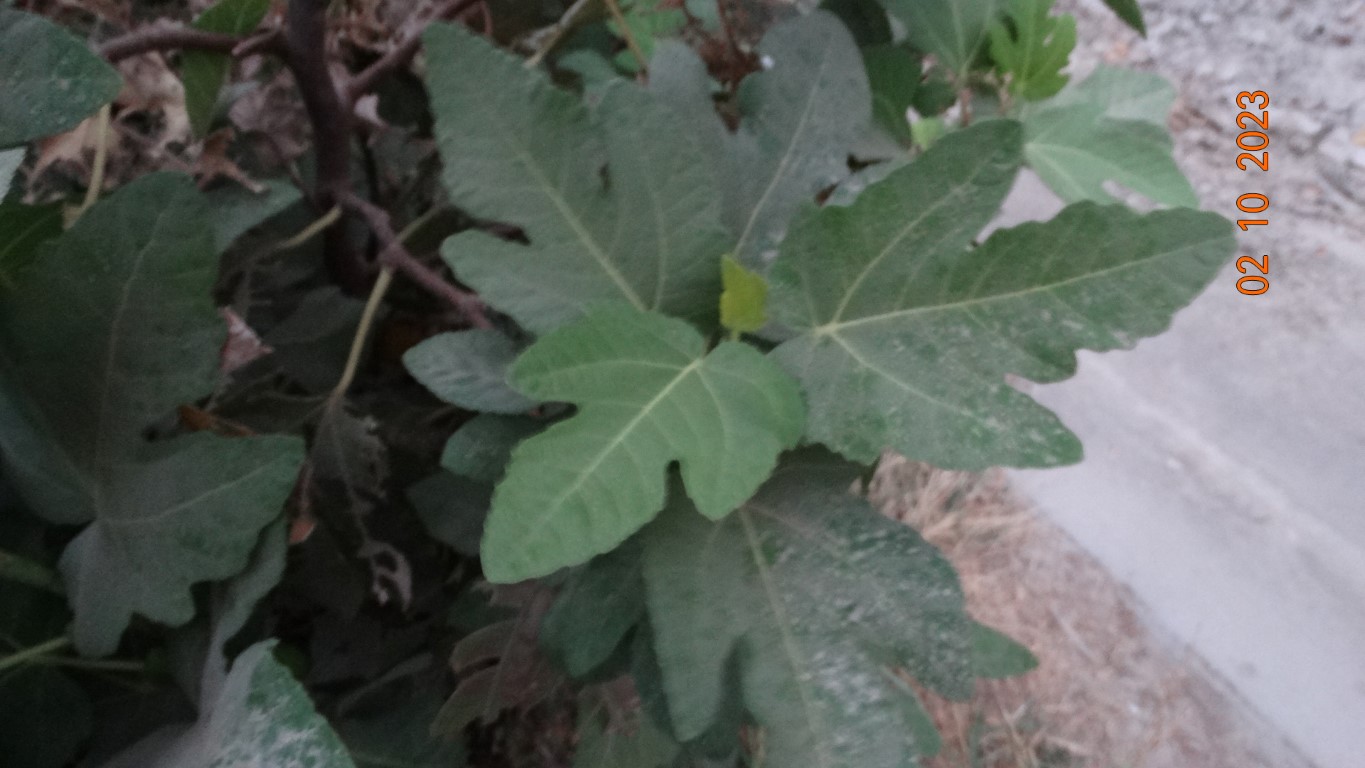
Label: healthy